Old Main (Utah State University)

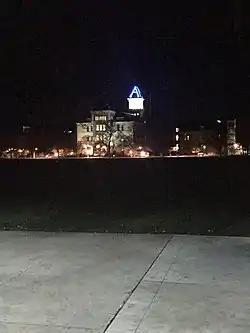
Old Main at night, November 2016

After rejecting a site on the Providence bench south of town, the Board of Trustees for the new college met in Logan on March 26, 1889 to discuss the placement of buildings on a hillside and plot of land donated by the Logan City Council. The Board approved the current site unanimously, and on April 15, selected the proposal of architect C. L. Thompson for a "College Building" to be constructed. Excavation began and the cornerstone was laid on July 27, 1889, and the south wing of the building was completed on February 22, 1890.